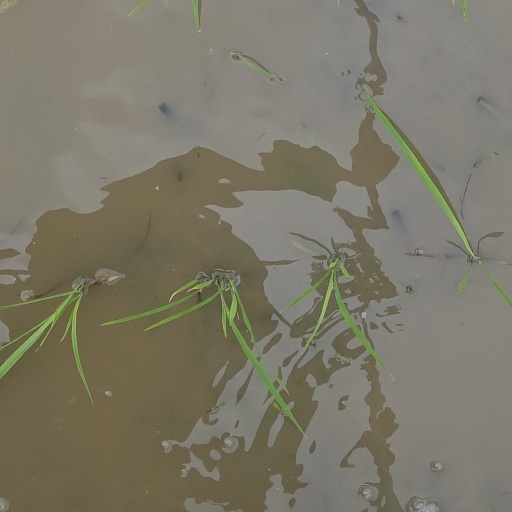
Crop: rice